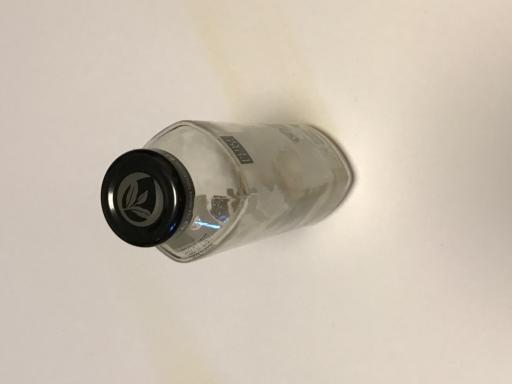
Label: glass